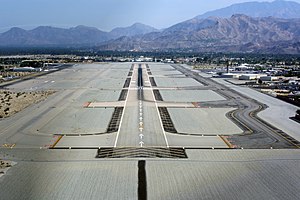
Landingsbane
Landingsbane i Palm Springs International Airport i Florida.
En landingsbane er et afgrænset område af en lufthavn eller flyveplads, som bruges af flyvemaskiner til at lette fra og lande på. Da start og landing med et fly er lettest og sikrest i direkte modvind, anlægges en landingsbane gerne i den vindretning, der er mest fremherskende i det pågældende område.